Fawley Court

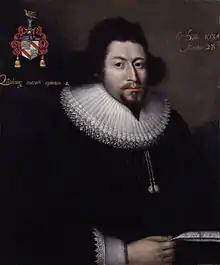
Bulstrode Whitelocke from NPG

In 1616, Fawley was sold to Sir James Whitelocke, a judge . On his death in 1632 Fawley passed to his son, Sir Bulstrode Whitelocke, who was a parliamentarian and judge who owned much land in Remenham and also bought adjoining smaller Phyllis Court and larger Henley Park in 1638. During the Civil War, Fawley was the scene of fighting between the Roundheads and Royalist troops commanded by Prince Rupert of the Rhine. Since Bulstrode Whitelocke was a Parliament supporter, Royalist soldiers were quartered in the house under Sir John Byron having ransacked it in 1642. After the Restoration of the Monarchy Bulstrode gave the damaged house to his son James Whitelocke, who, having failed to repair it, mortgaged it to William Freeman. When the loan was not repaid William Freeman bought out the remainder.